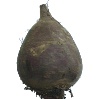
Label: beetroot